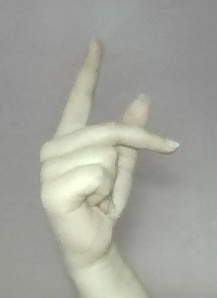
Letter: dha